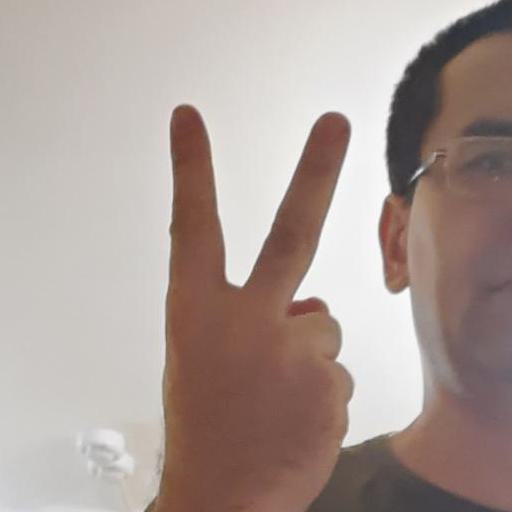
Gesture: peace_inverted